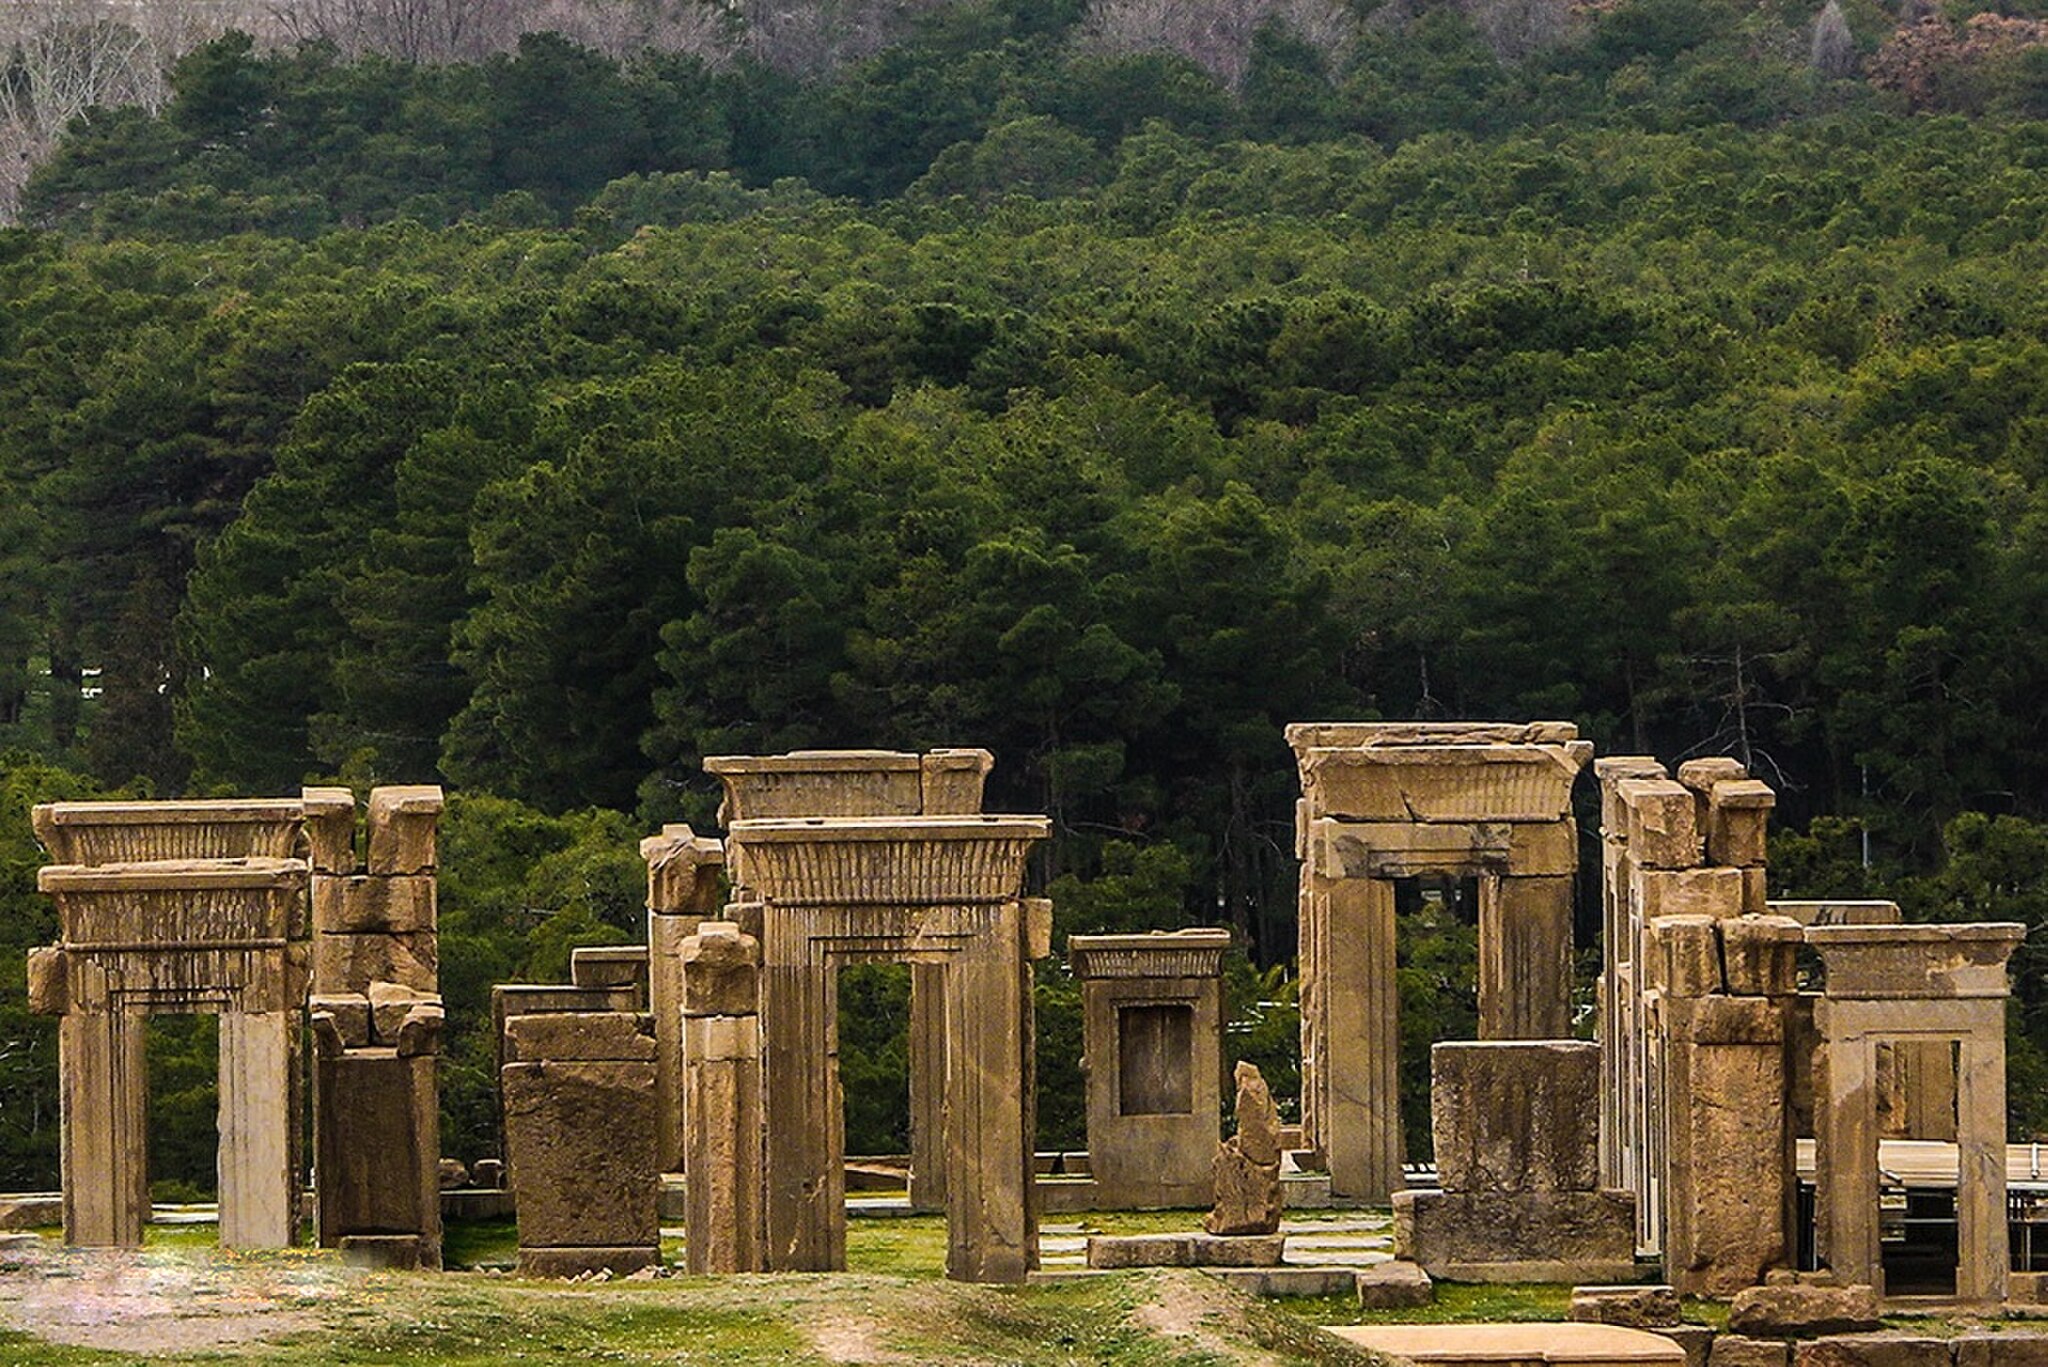
Title: Persepolis 20190310 02
Description: تخت جمشید
Date: 2019-03-10
Categories: Palace of Darius I in Persepolis, Files from external sources with reviewed licenses, Photographs from farsnews.ir, Photos by Hadis Faghiri for Fars News Agency